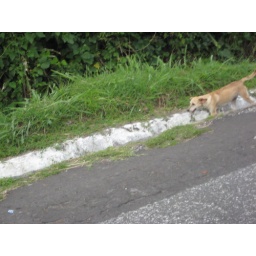
happy dog cruising by the side of the highway